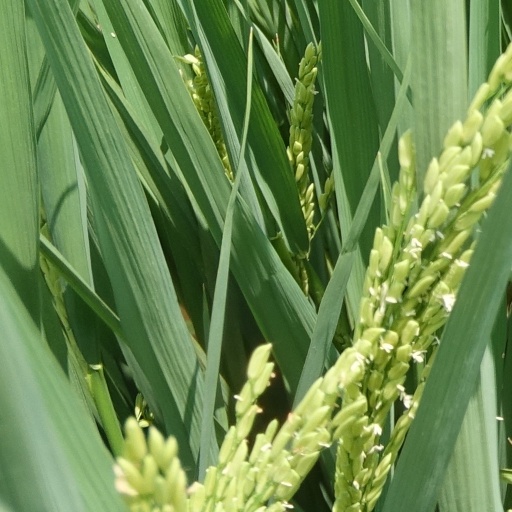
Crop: rice